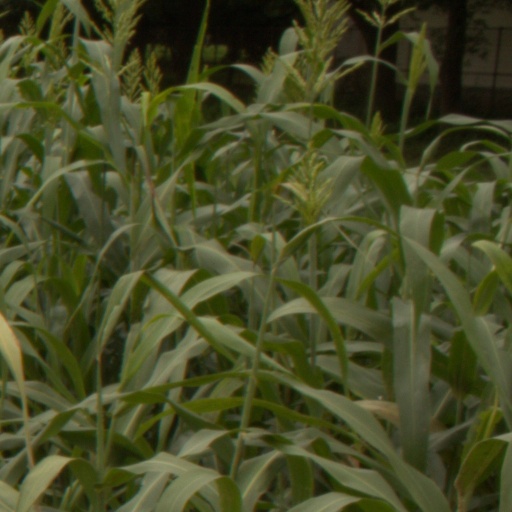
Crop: sorghum